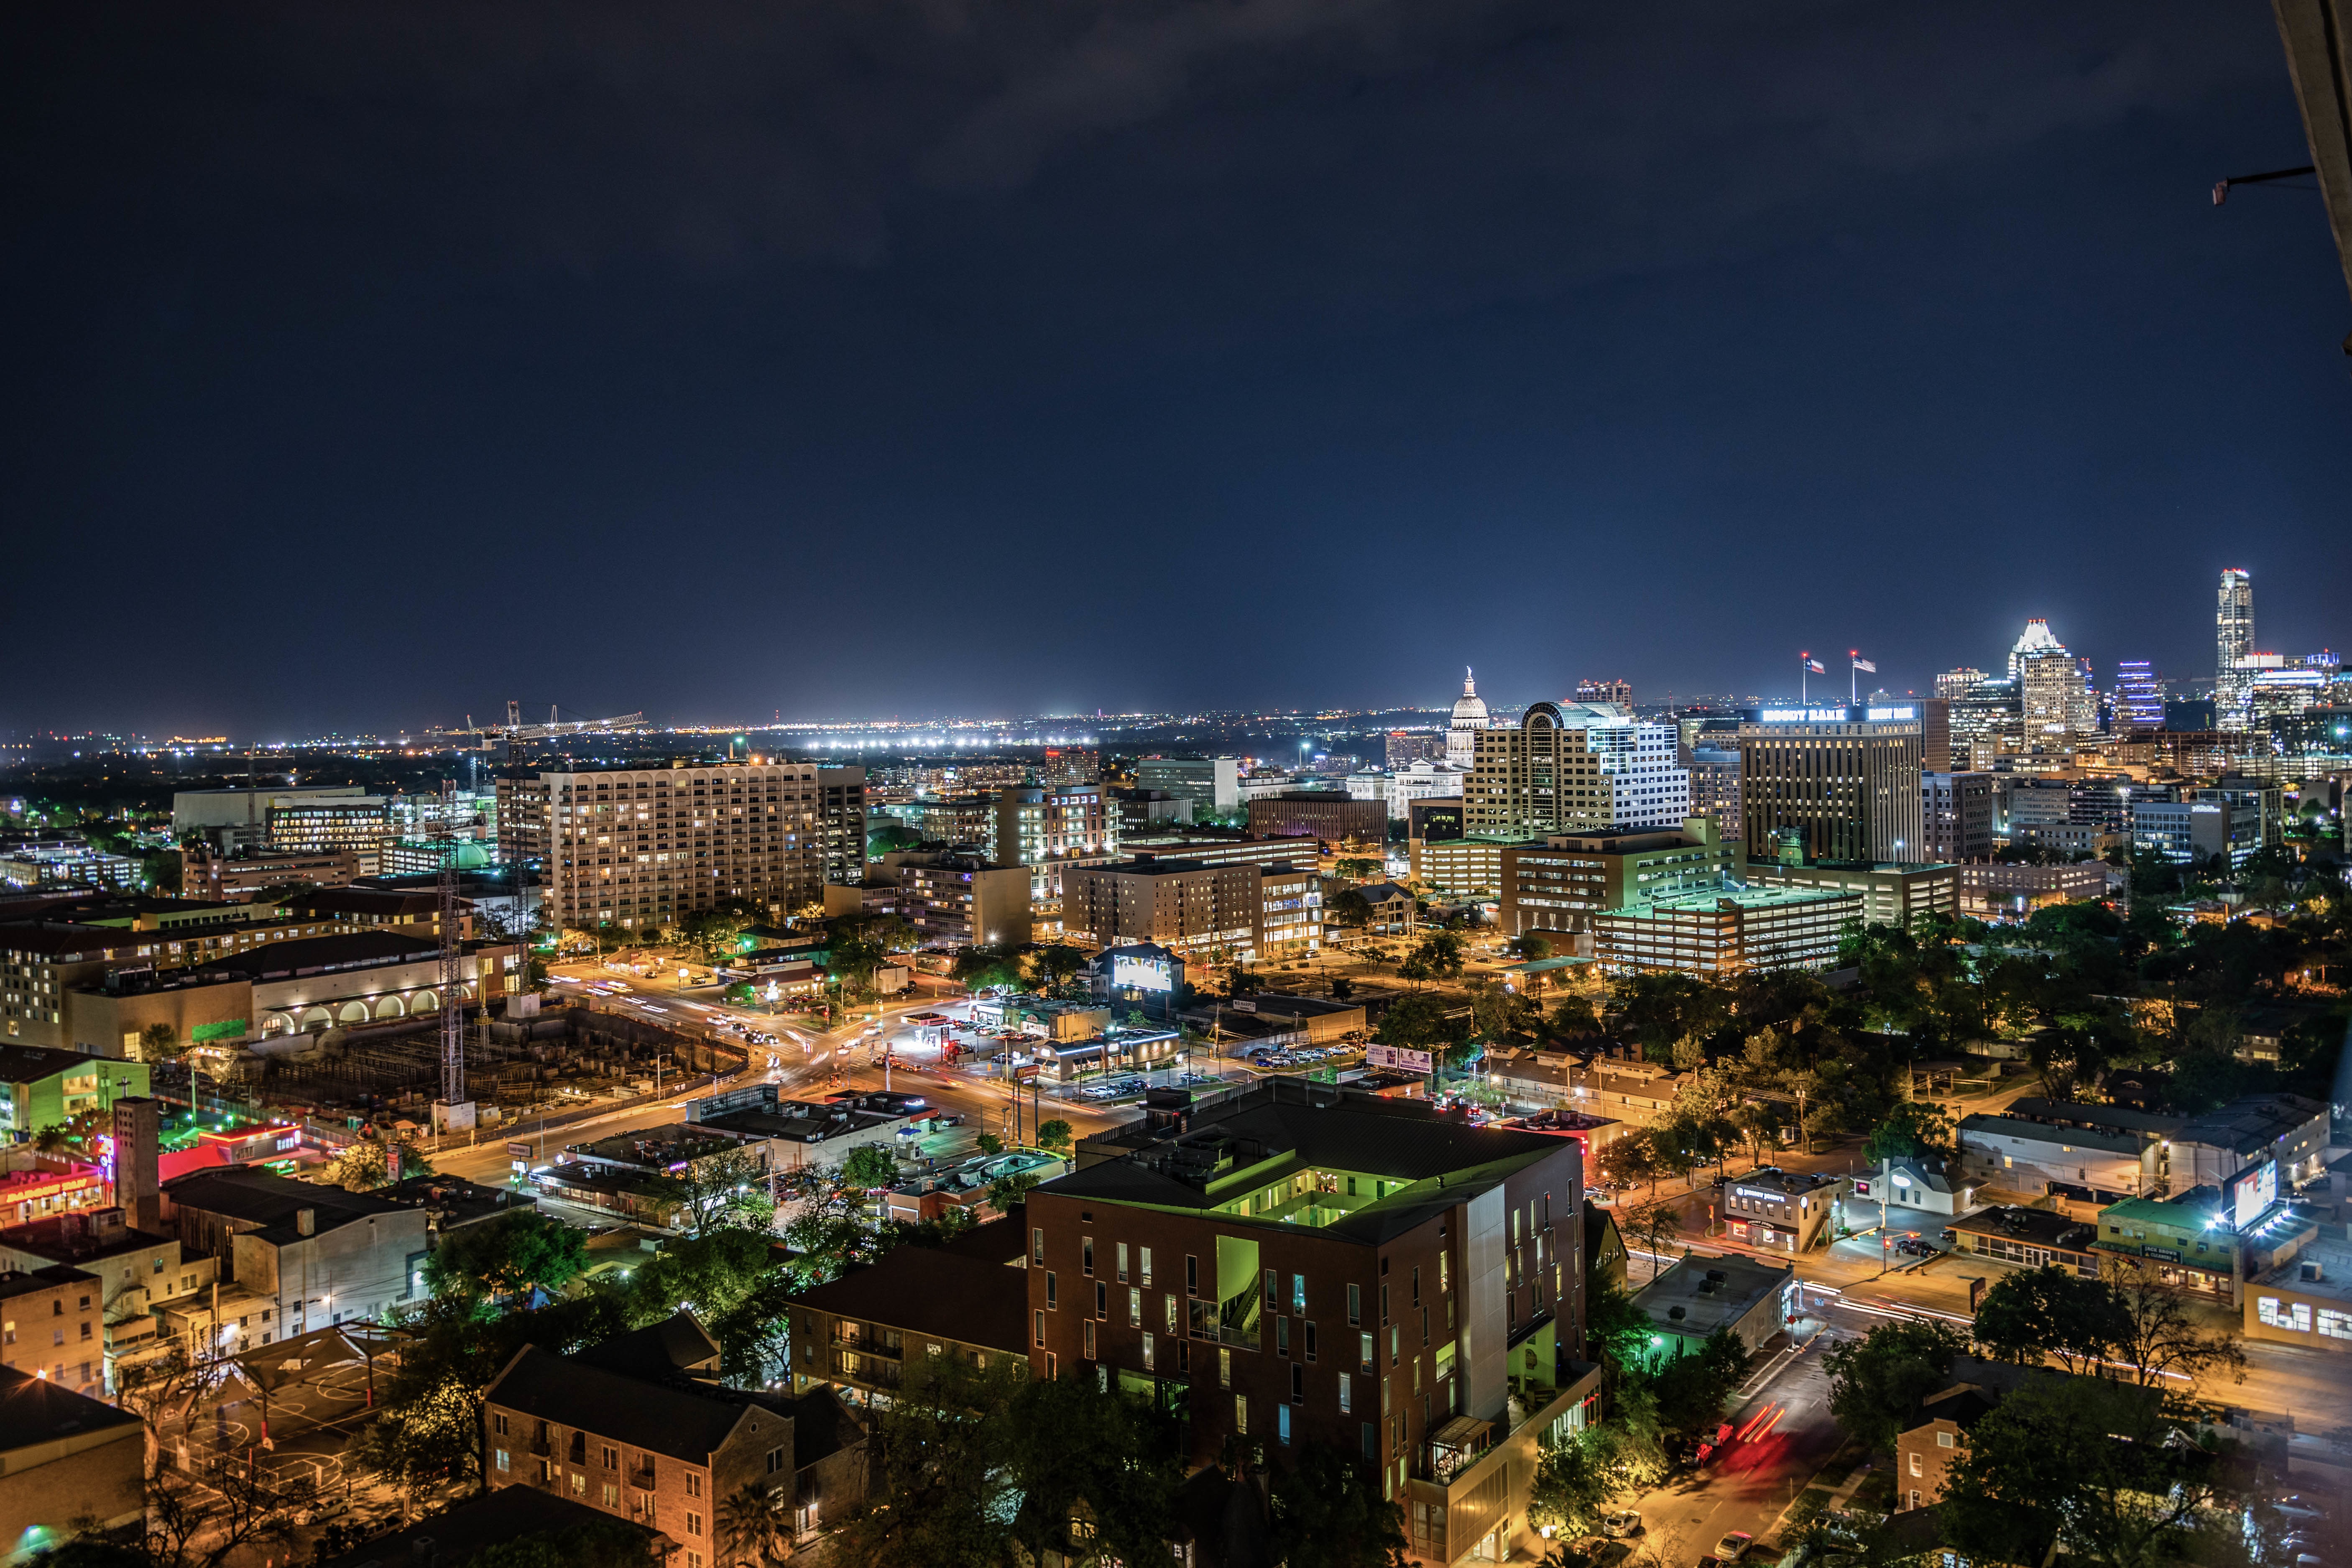
skyline, night, city, skyscraper, cityscape, panorama, downtown, evening, tower block, metropolis, bird's eye view, aerial photography, urban area, residential area, human settlement, metropolitan area